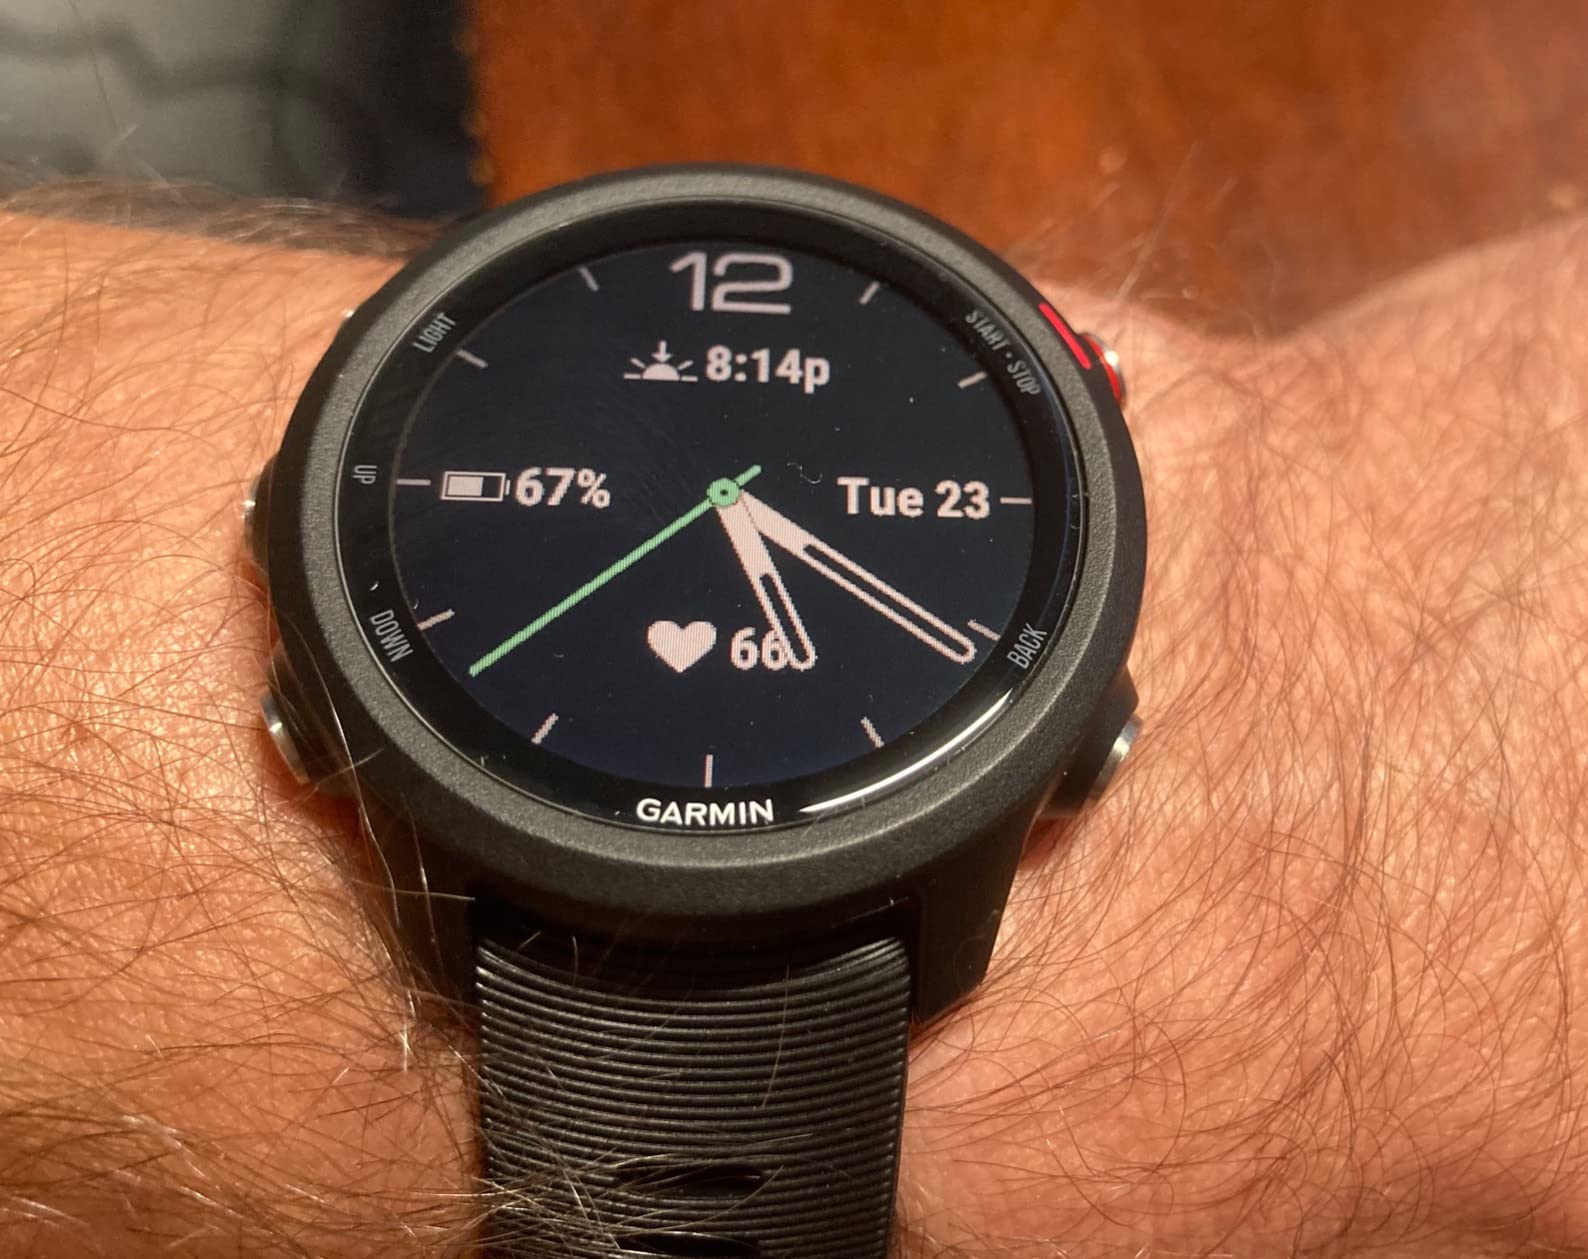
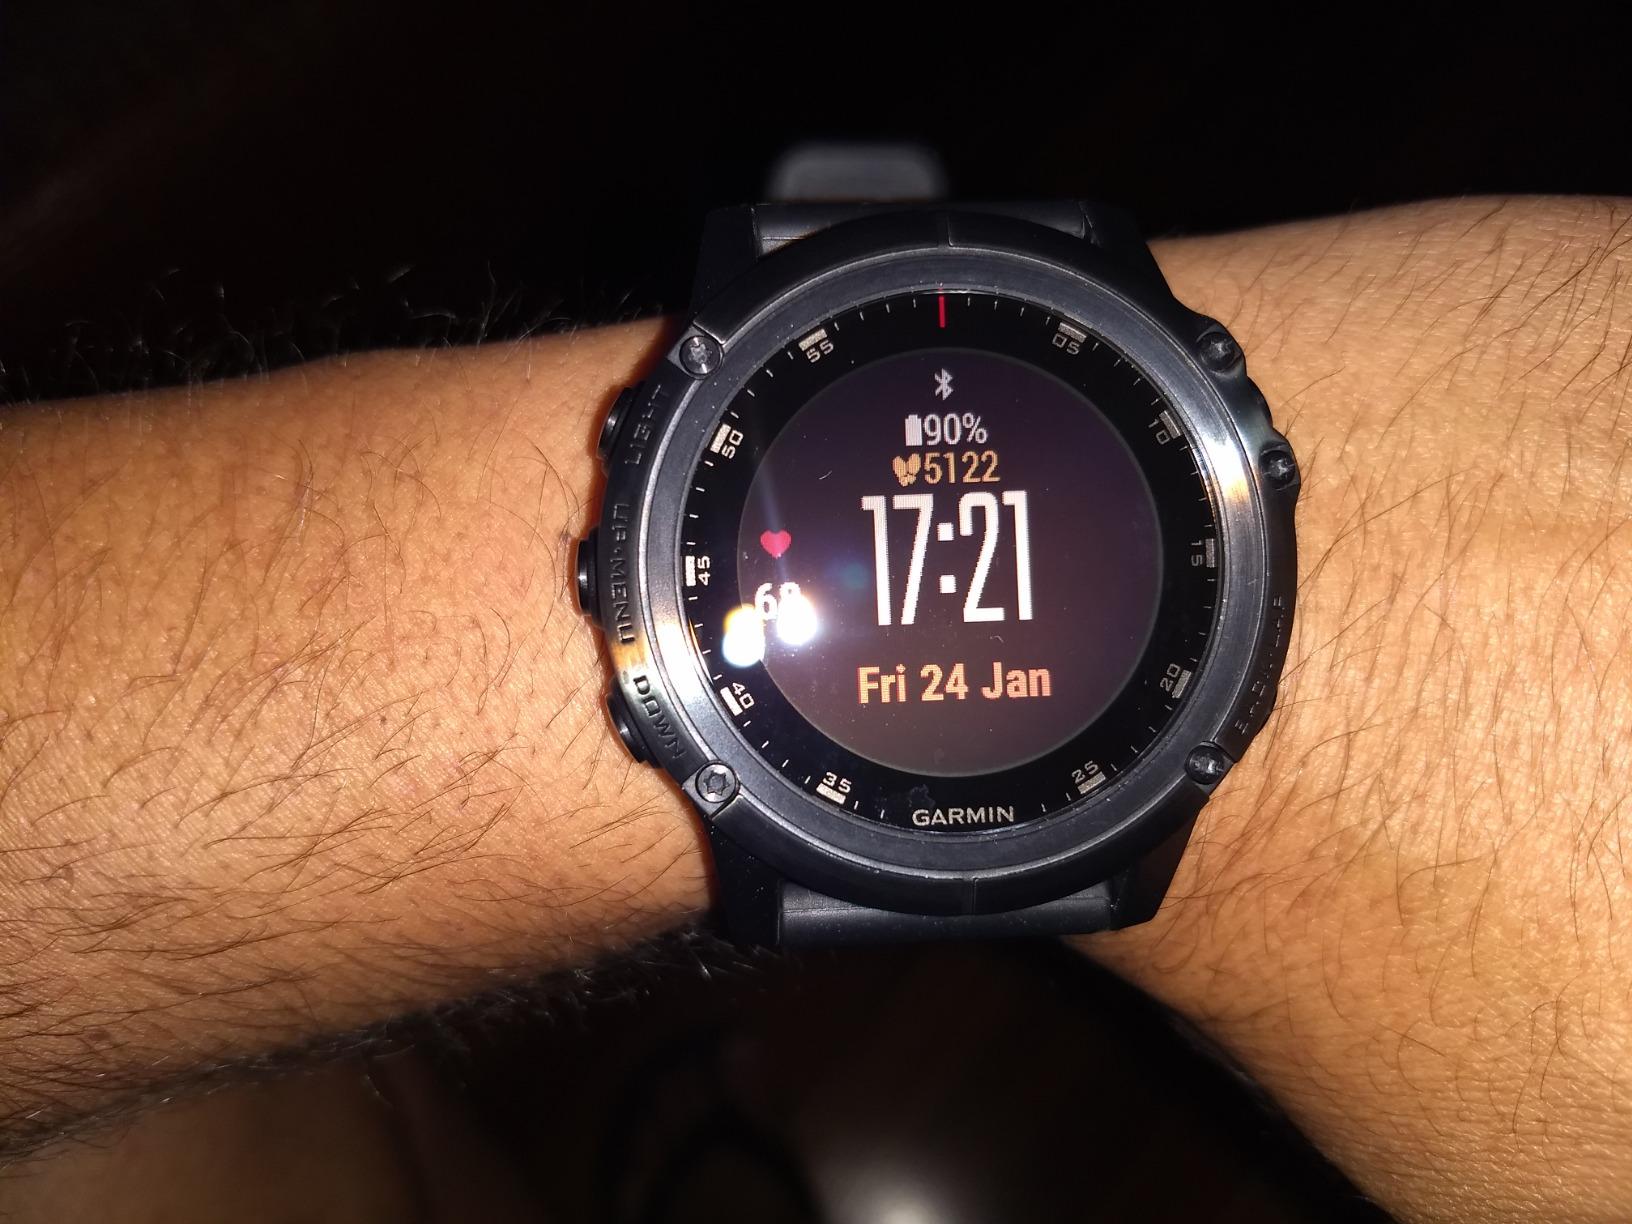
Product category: smartwatch
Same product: no